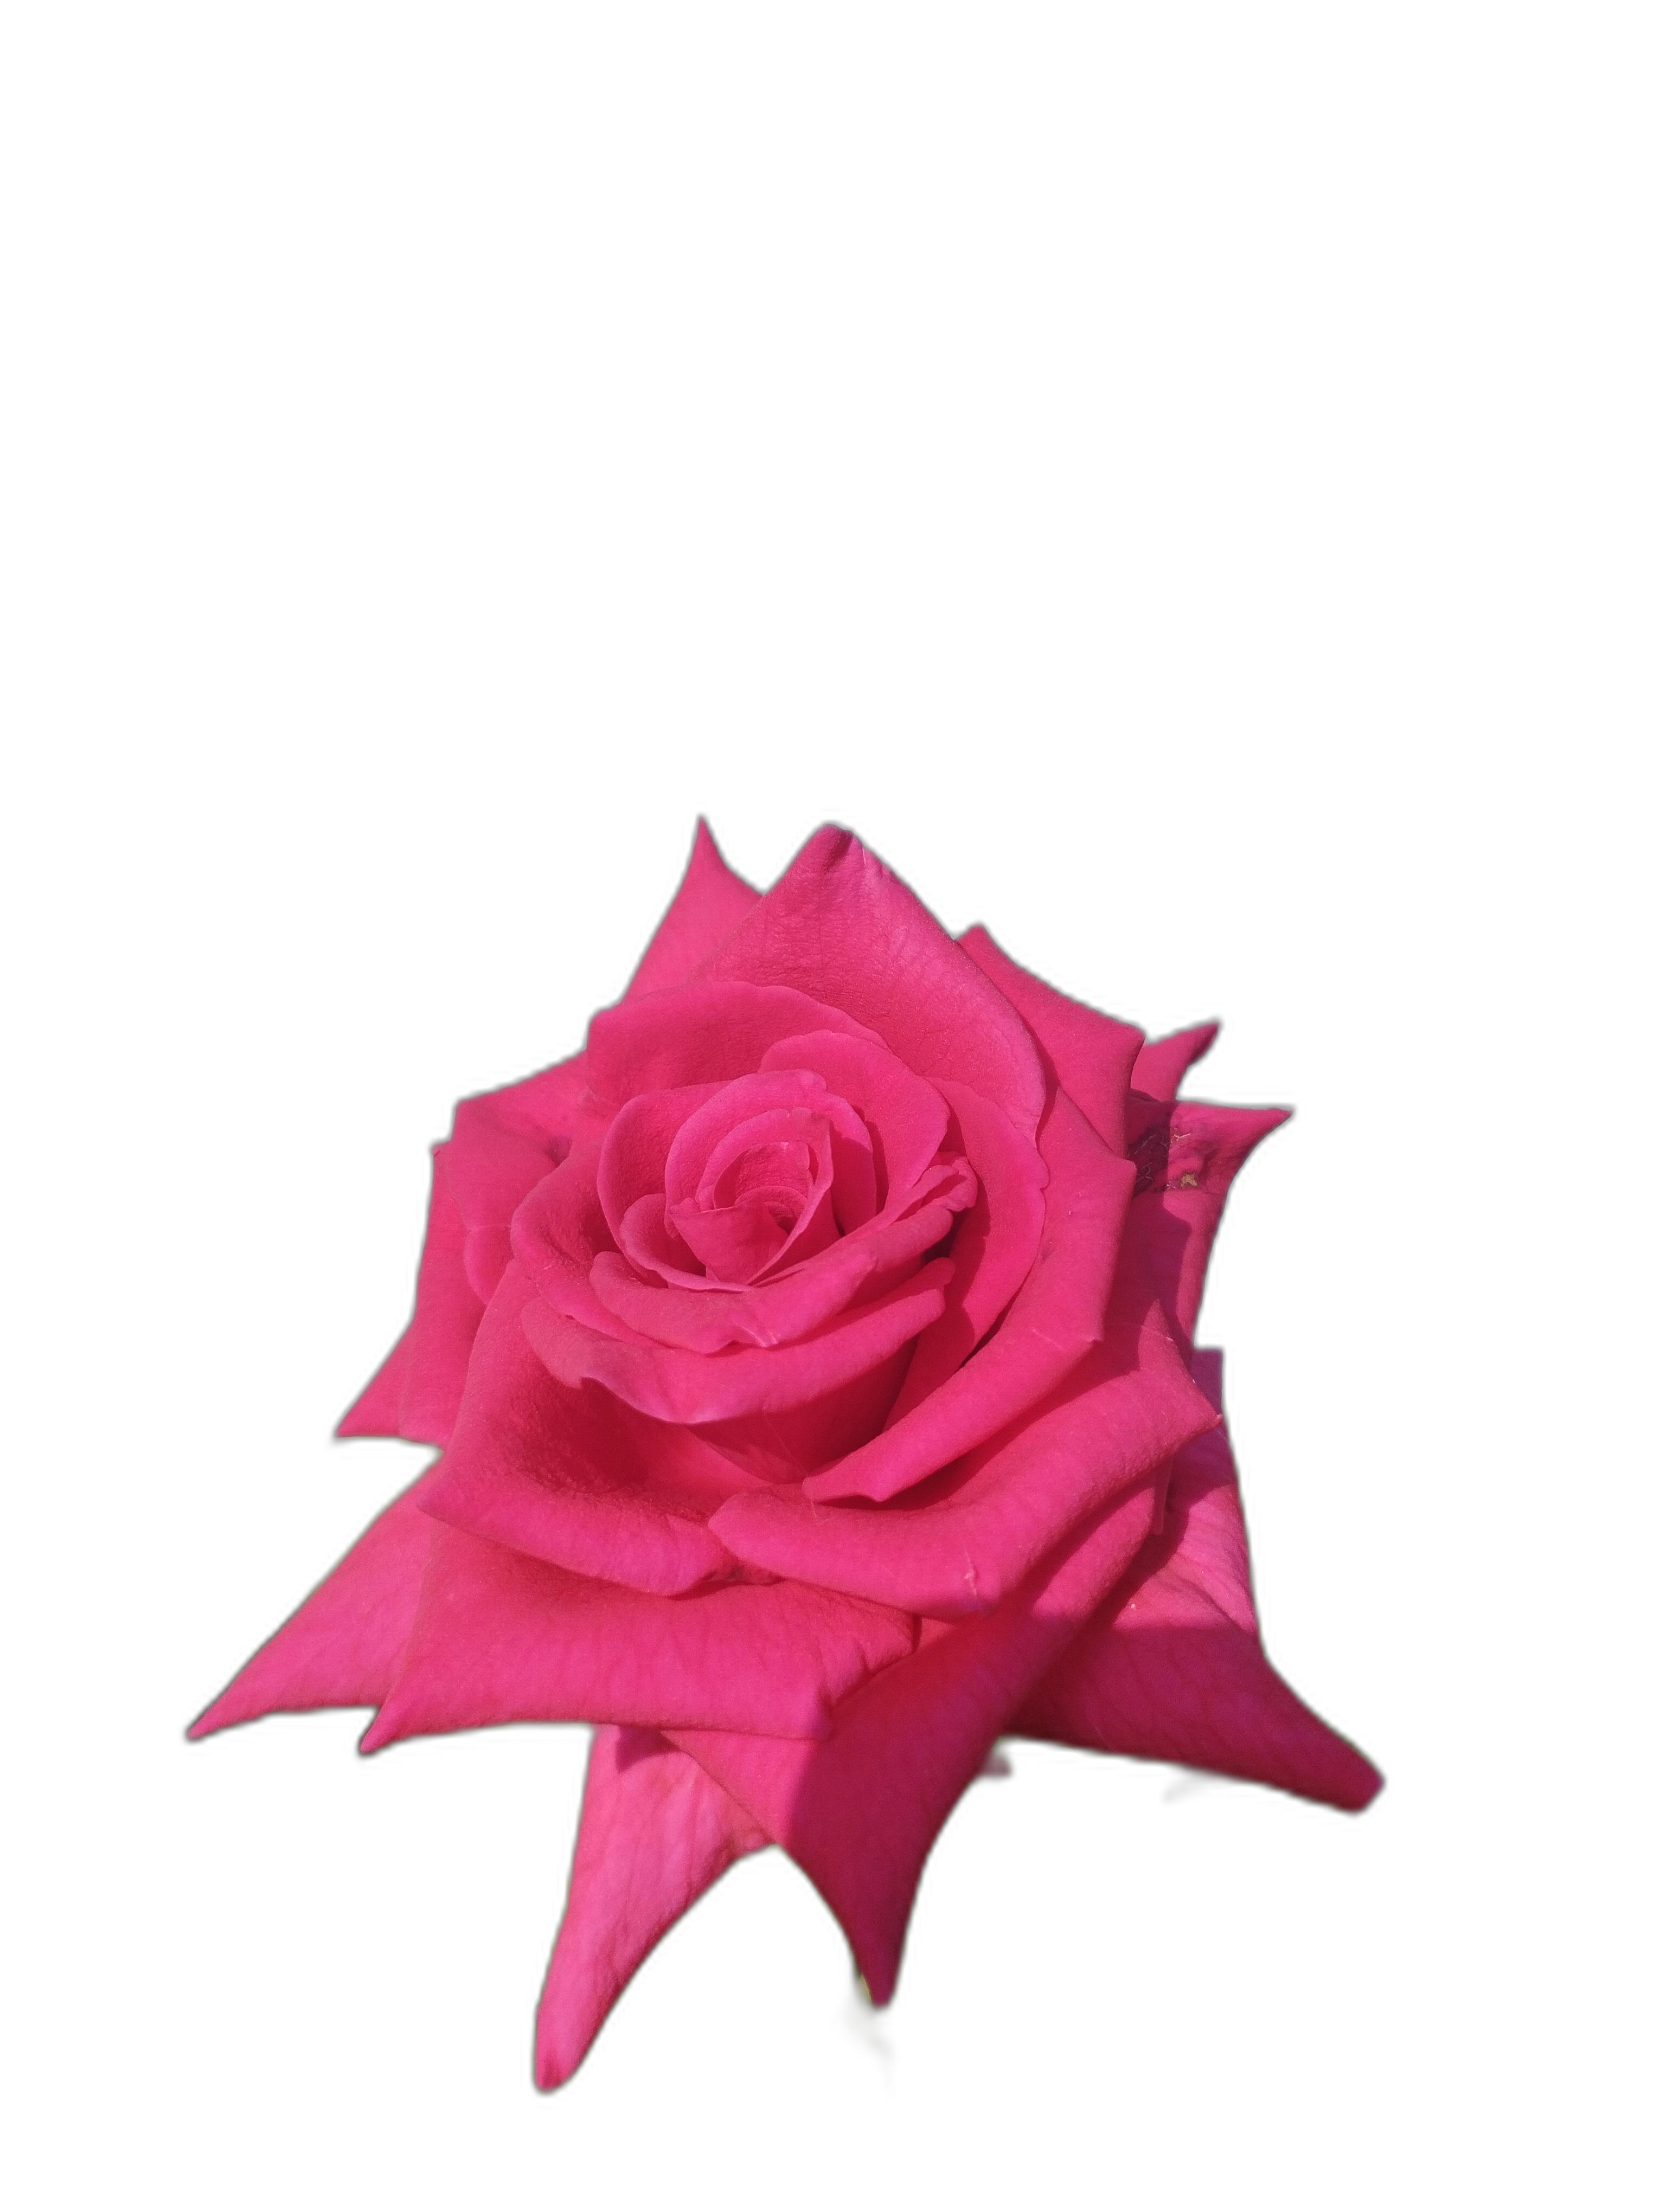
Label: Rose